The Broken Mirror Restored

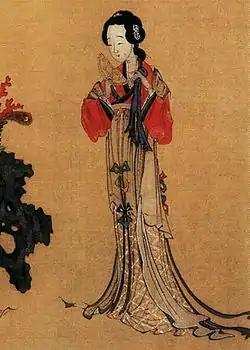
Ming era illustration of Princess Lechang, the female protagonist of the tale.

The Broken Mirror Restored is a Chinese classic romantic folklore about the separation and reunion of an aristocratic couple using their broken mirrors. The story is alleged to have occurred at the end of the 6th century during the transition from Northern and Southern dynasties to the Sui dynasty.